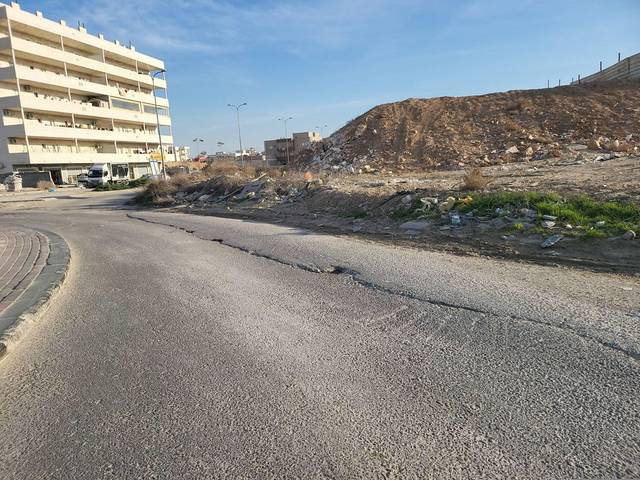
Region: Israel
Coordinates: 31.377, 34.752